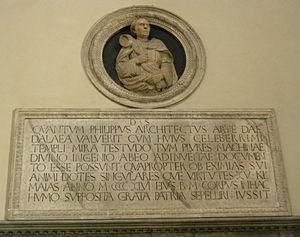
Andrea di Lazzaro Cavalcanti dit il Buggiano ou il Buggianino est un sculpteur et un architecte italien, et le fils adoptif de Filippo Brunelleschi.